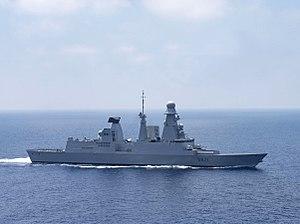
La Marine nationale est la marine de guerre de la République française. C'est une des composantes des Forces armées avec l'Armée de terre, l'Armée de l'air, la Gendarmerie nationale et les services de soutien interarmées.
La frégate Chevalier Paul est une frégate de défense aérienne, navire-jumeau du Forbin, de la classe Horizon de la Marine nationale. Son numéro de coque est D621.
Le port militaire de Toulon est une base navale française, constituée d'un ensemble d’infrastructures terrestres et maritimes et de la plus grande partie de la rade de Toulon, à Toulon, chef-lieu du département du Var. Il s'agit de la principale base navale française, devant celle de Brest et celle de Cherbourg. En ce début de XXIᵉ siècle, elle abrite notamment la majeure partie de la force d'action navale, comprenant le porte-avions Charles de Gaulle, les porte-hélicoptères amphibies de Classe Mistral Mistral, Tonnerre et Dixmude, ainsi que les six sous-marins nucléaires d'attaque, classe Rubis. Au total plus de 60 % du tonnage de la Marine nationale française est à quai dans la rade de Toulon. Constituant la plus grande base de Défense de France depuis le 1ᵉʳ janvier 2011, elle est soutenue par le groupement de soutien de la base de défense de Toulon créé à la même date.